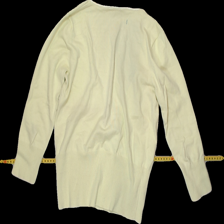
View: back
Type: Top
Category: Ladies
Brand: Not Applicable
Colors: Yellow
Material: 75% Cotton 25% Nylo
Pattern: Floral print
Cut: V-collar
Trend: No trend
Stains: No
Damage: 0
Price range: <50
Recommended usage: Export